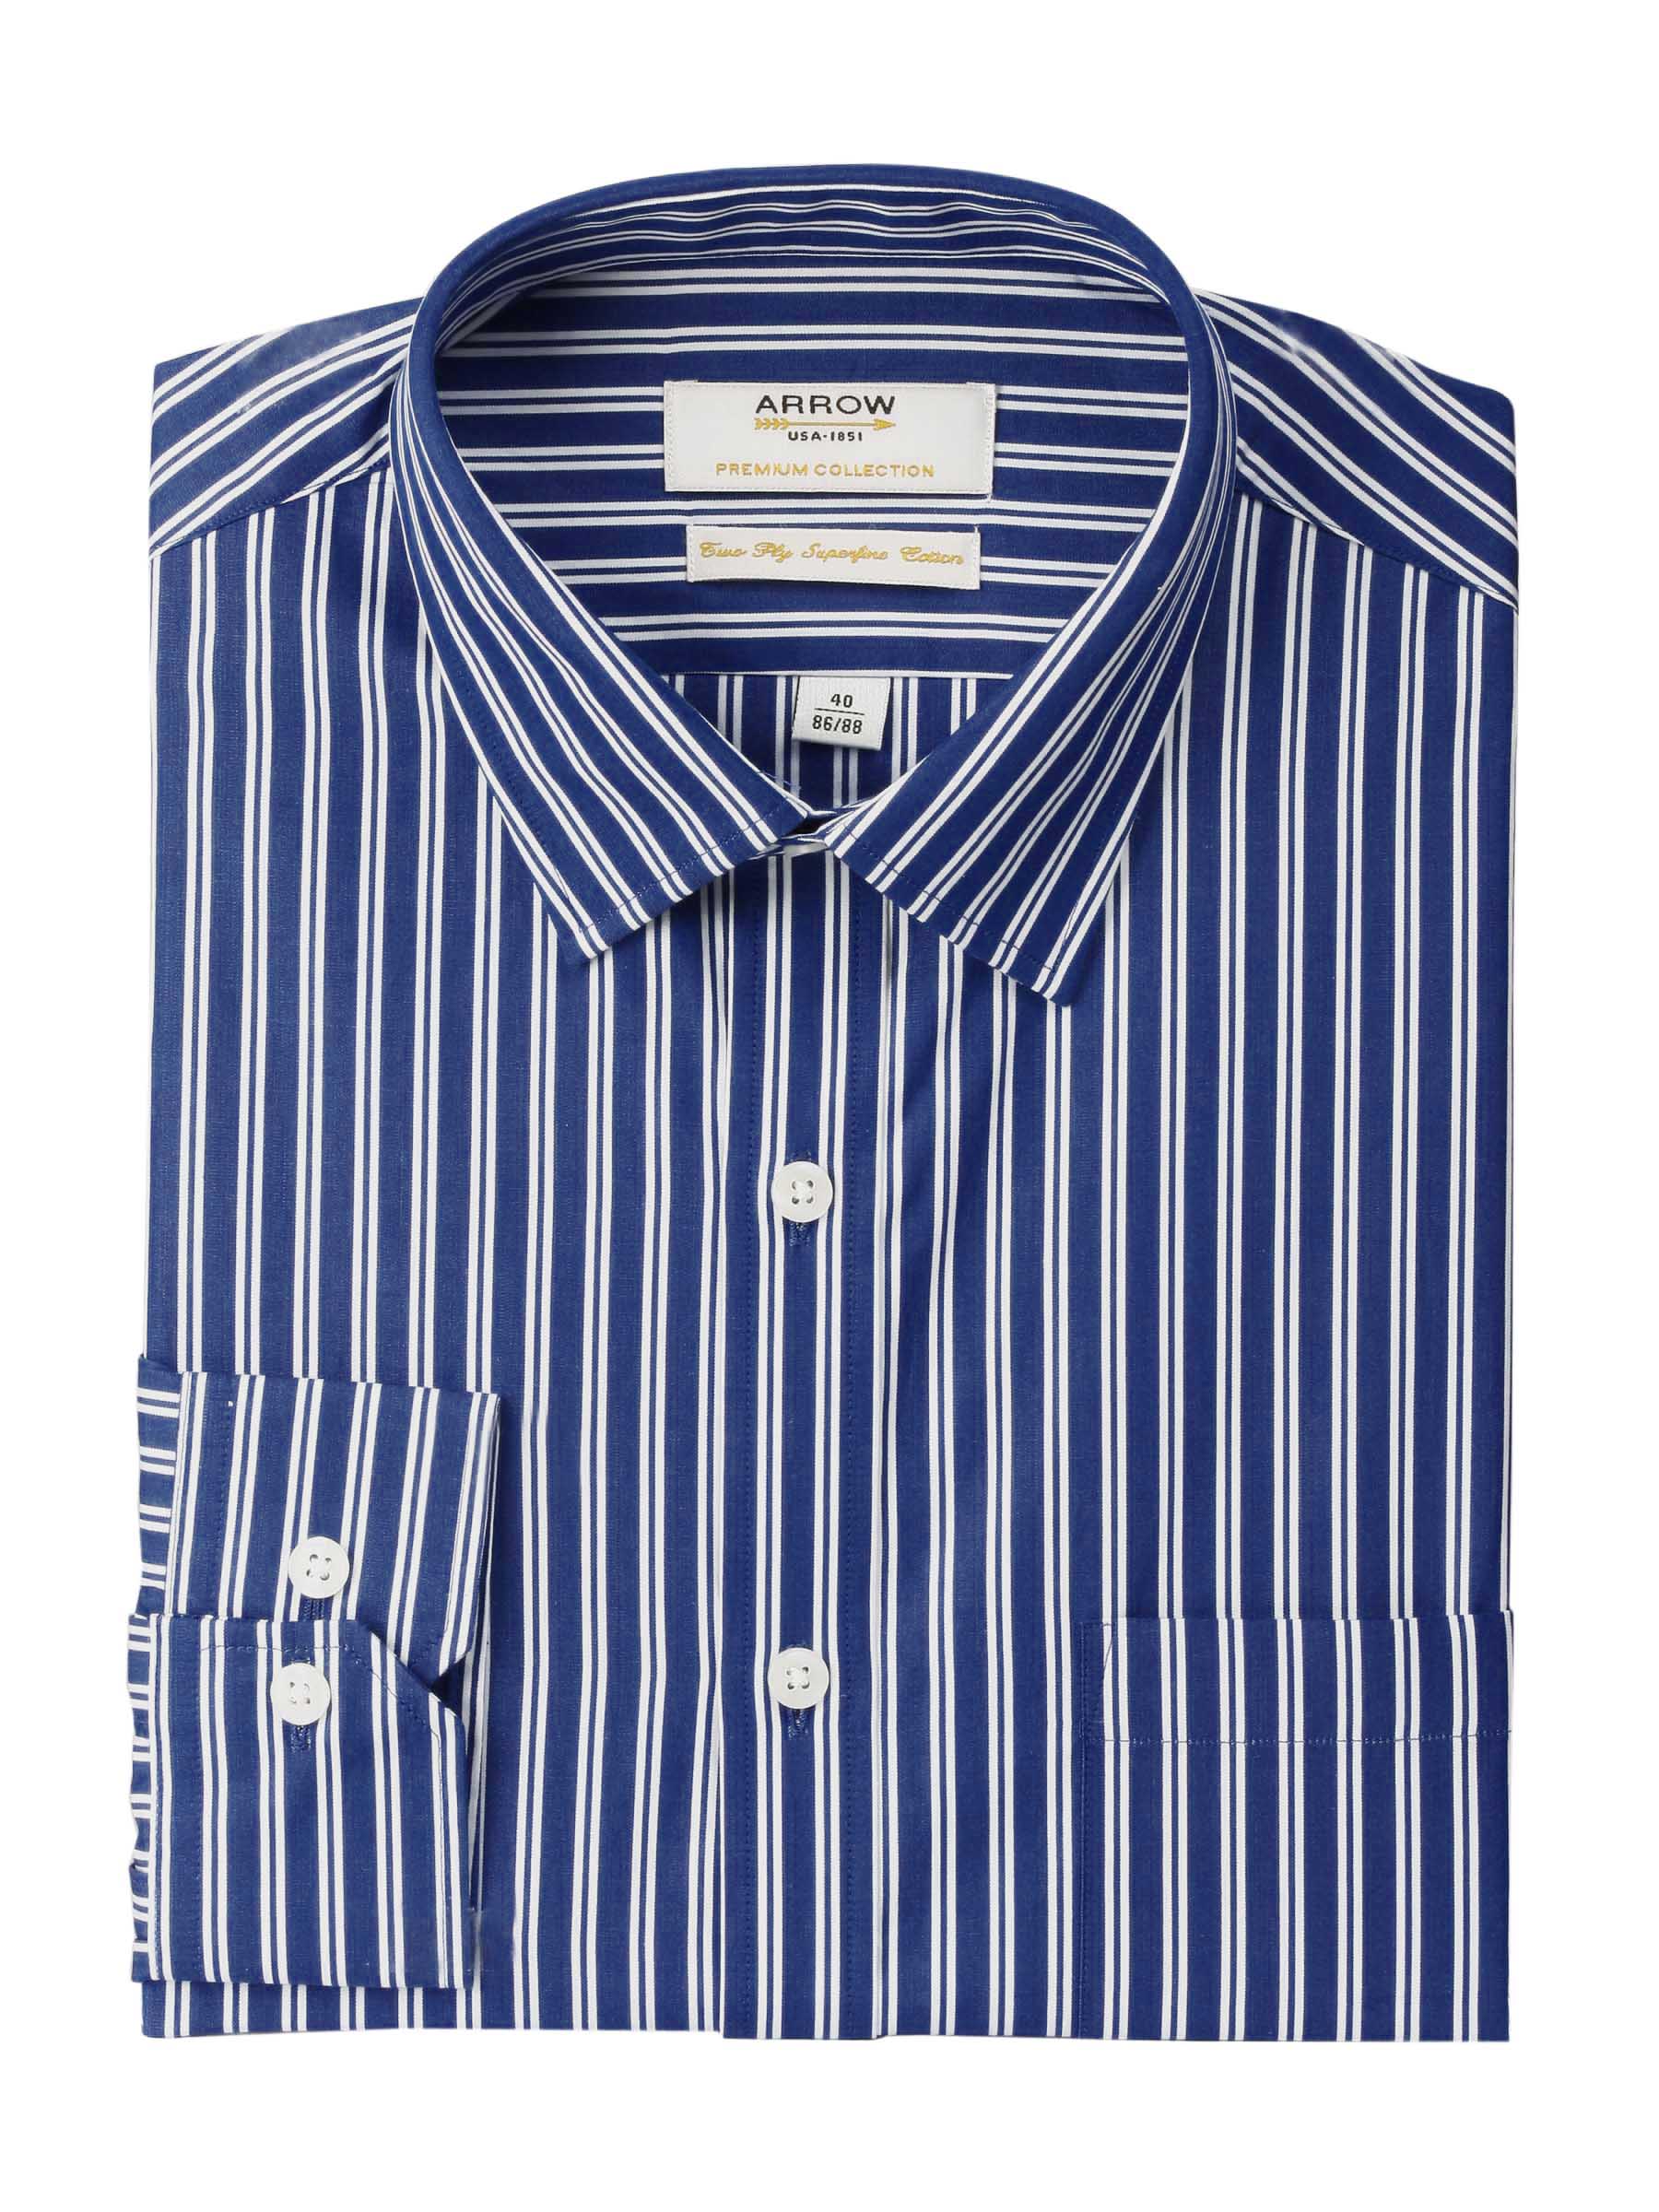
Arrow Men Stripes Blue Shirts
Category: Apparel / Topwear / Shirts
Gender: Men
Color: Blue
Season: Fall 2011
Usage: Formal